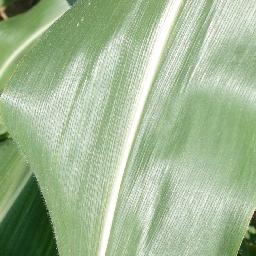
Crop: corn
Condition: (maize)_healthy